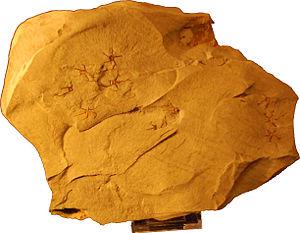
Les Ophiures sont une classe d'Échinodermes proche des étoiles de mer. Elles se nourrissent principalement de jeunes mollusques, d'annélides et de divers débris. Leurs cinq bras sont fins, le disque central est bien individualisé et elles ne possèdent pas d'anus.